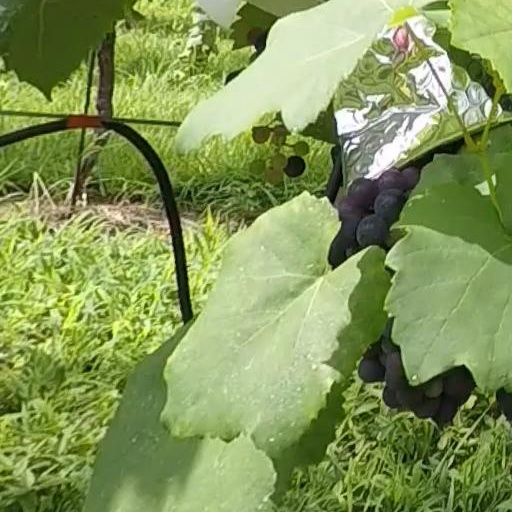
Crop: grape